Aubigny, North Quay

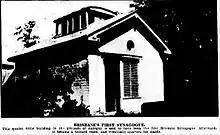
Brisbane's First Synagogue in the grounds of Aubigny, North Quay

The house was originally built in 1870 by Samuel Davis, a Jewish businessman, and included a separate building used as Brisbane's first synagogue.